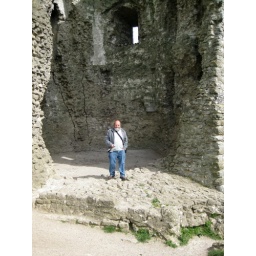
Hadleigh Castle Essex. note the cracks in the wall. Apparently the whole castle was built on unstable ground in the beginning.